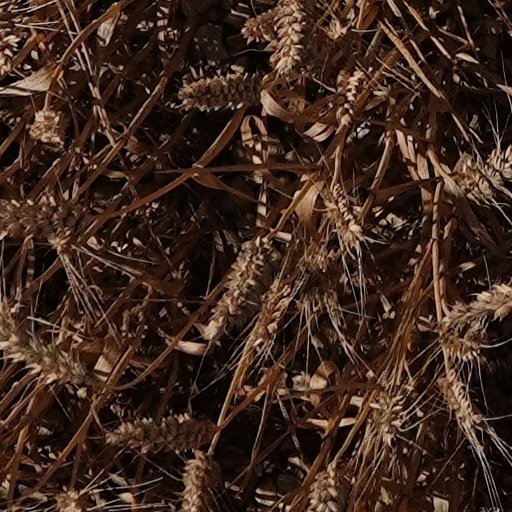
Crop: wheat